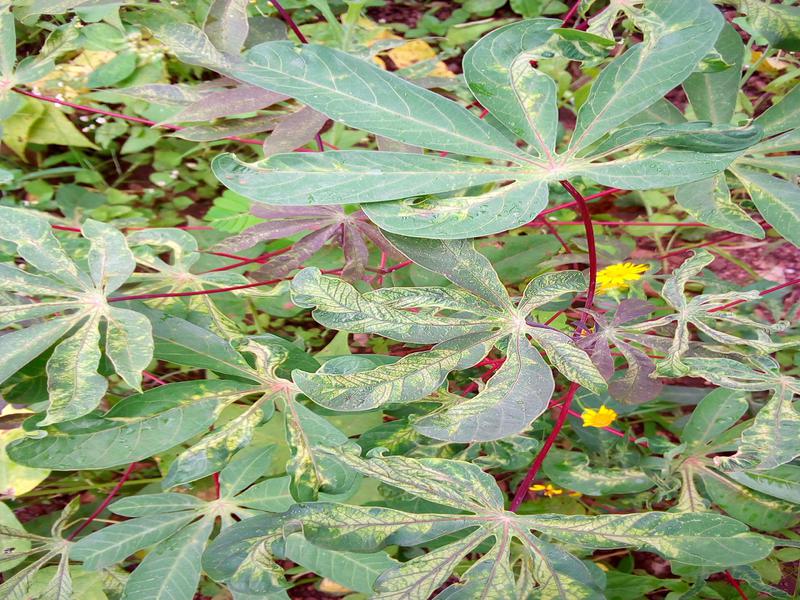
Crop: cassava
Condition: mosaic_disease